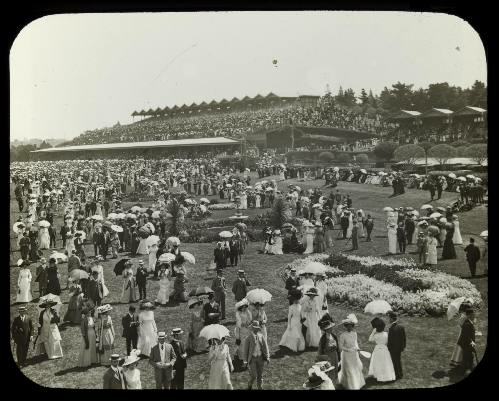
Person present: Yes